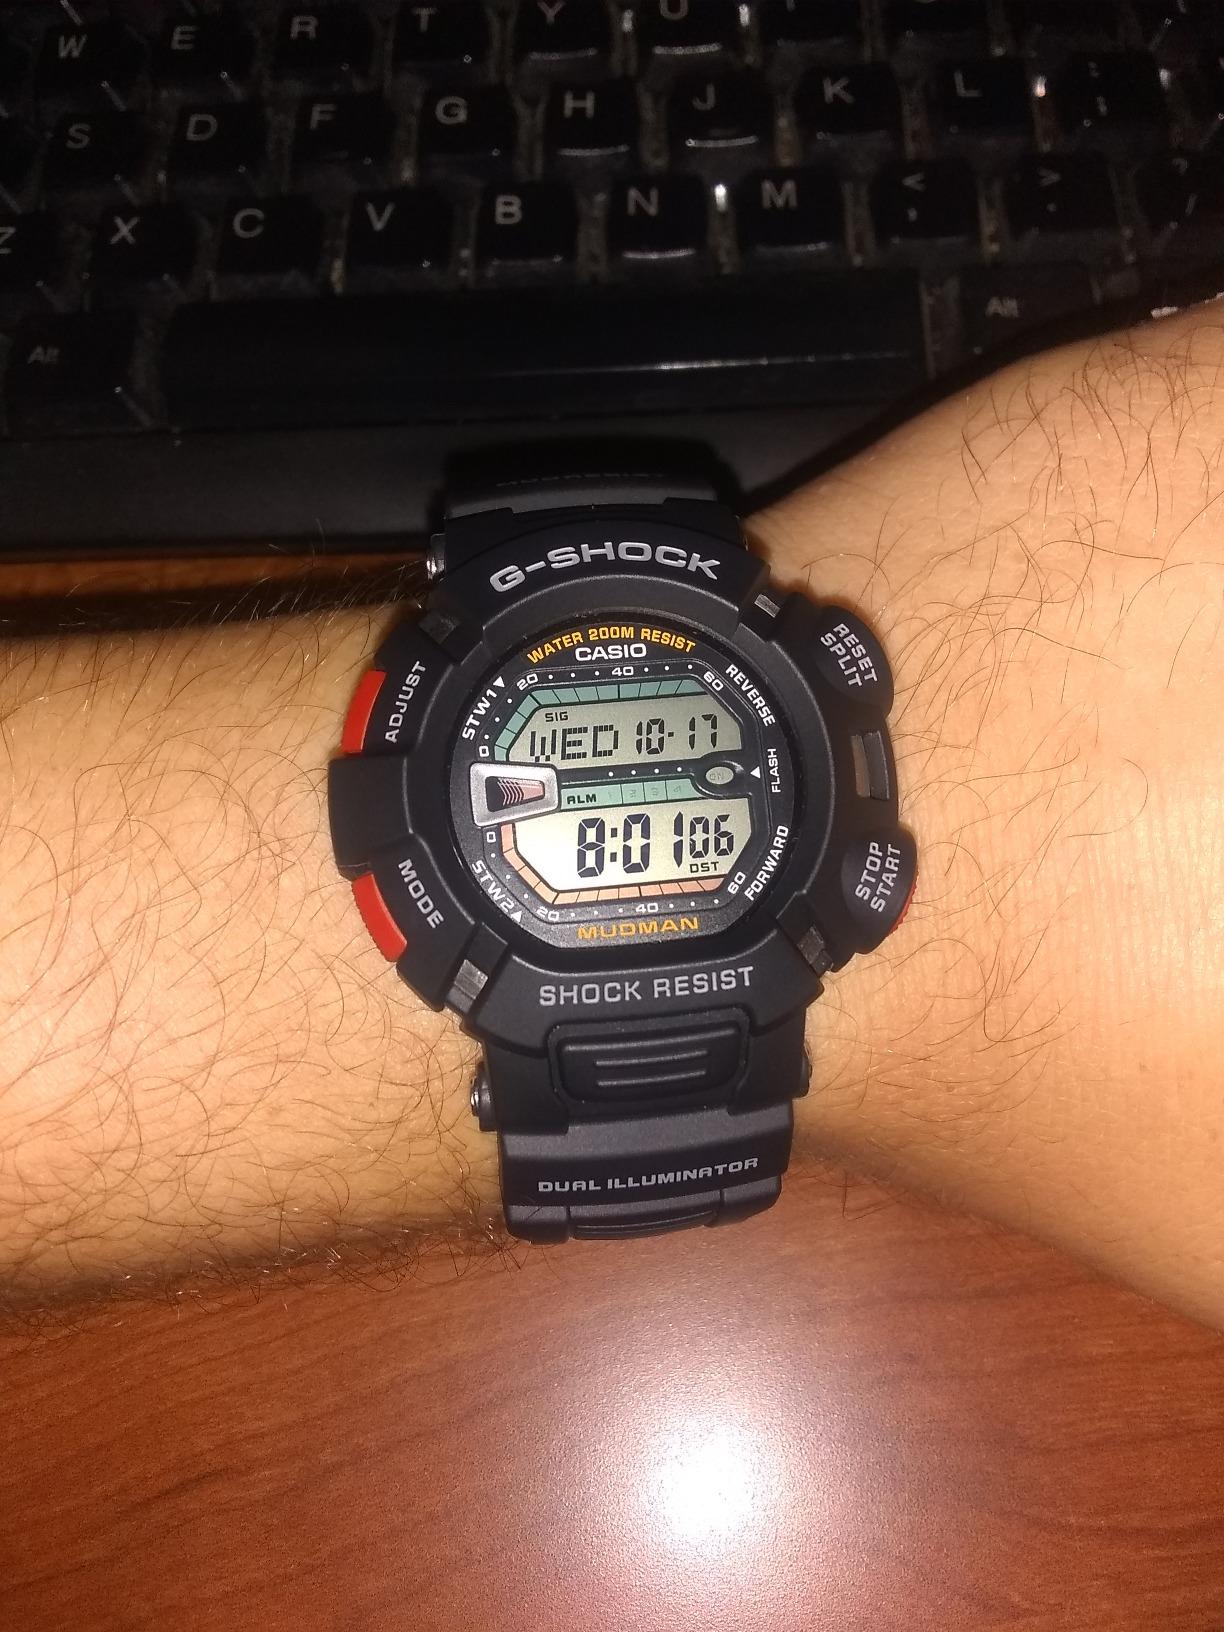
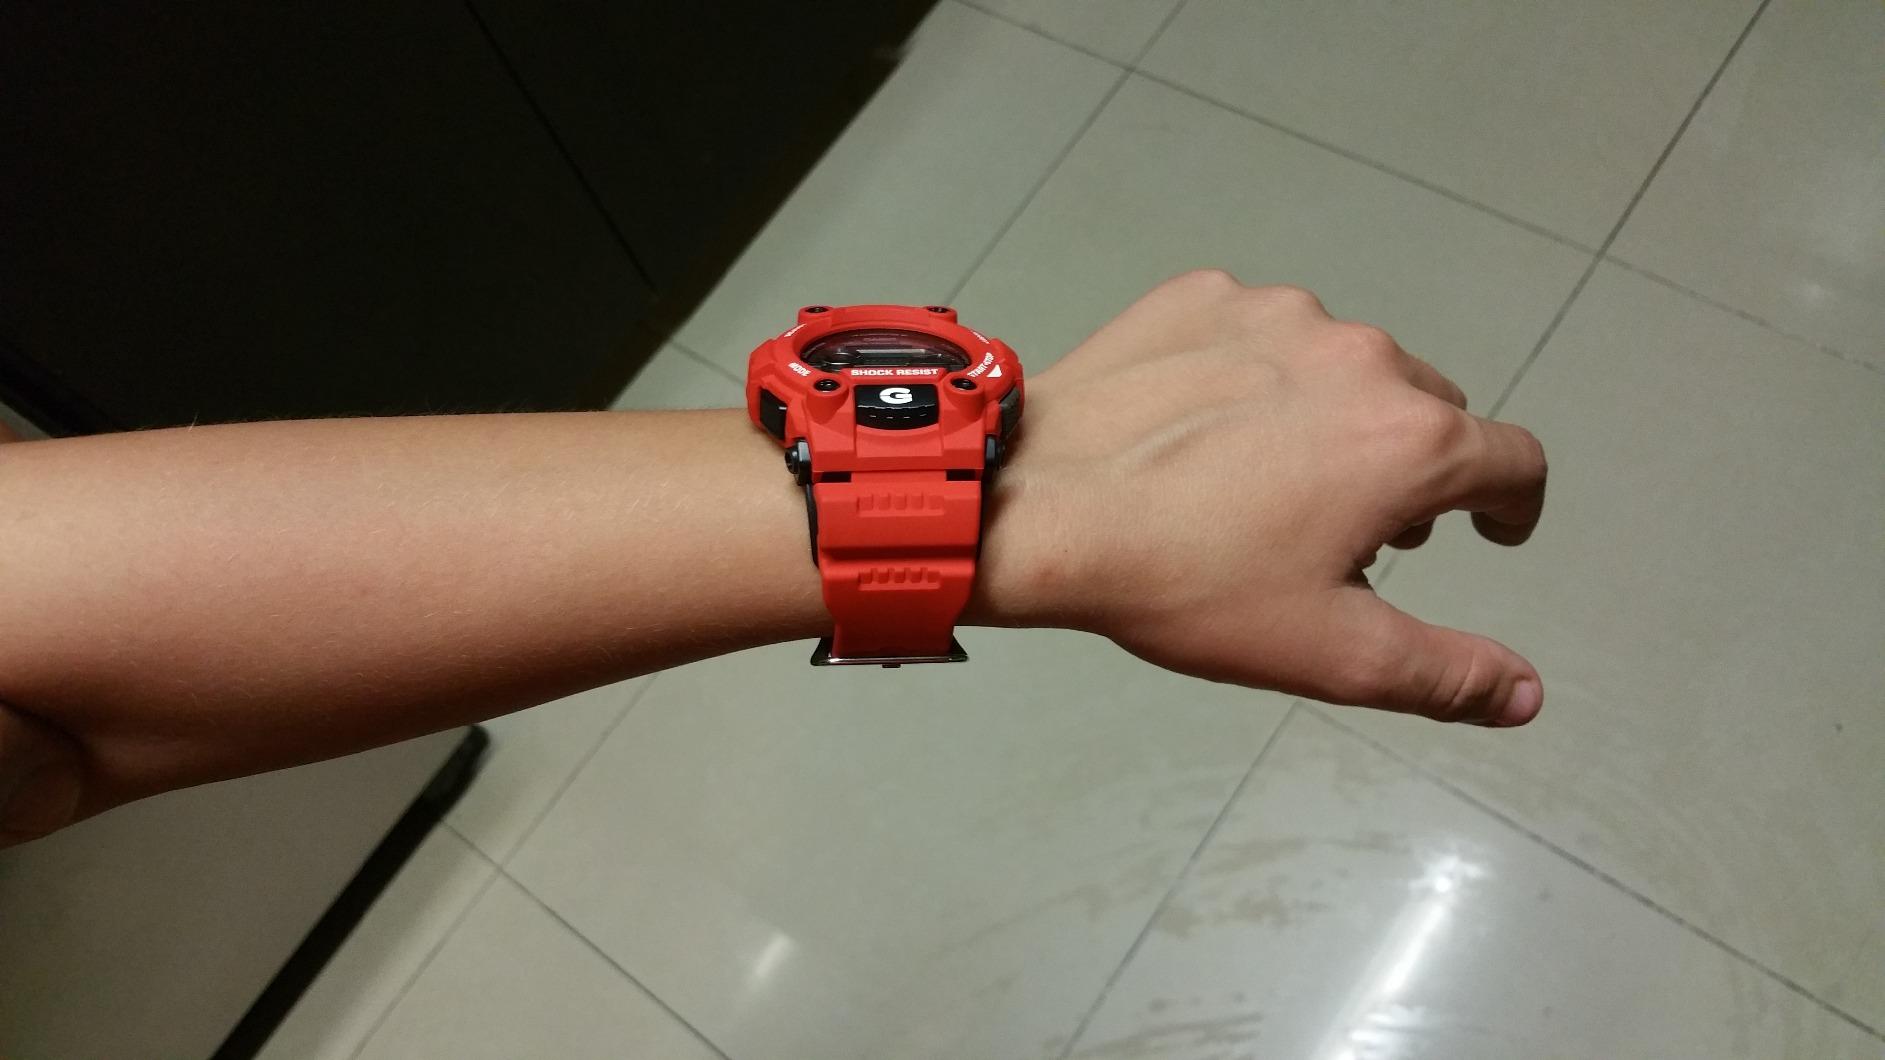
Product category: accessories_watch
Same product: no